Joseph Holt

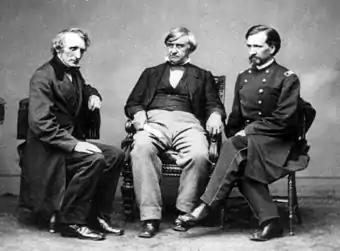
Joseph Holt "(center)" along with John Bingham "(left)" and Henry Burnett "(right)" were the three prosecutors in charge of the Lincoln assassination trial.

On April 14, 1865, Lincoln was assassinated by Confederate sympathizer John Wilkes Booth. Booth's accomplice, Lewis Powell seriously injured Secretary of State Seward, and Vice President Johnson was also targeted. Holt prepared an order for the signature of Johnson for the arrest of Confederate President Jefferson Davis and five other suspects. Booth was caught on April 26, 1865, but killed by Boston Corbett, a soldier who violated orders.